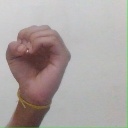
अक्षर: ऊ